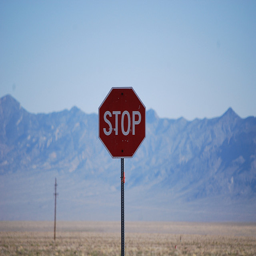
A red stop sign sitting in the middle of a desert.
The stop sign has large mountains behind it.
A stop sign in the middle of a desert with mountains in the background.
A stop sign stands in a field in front of mountains.
A stop sign all by itself with mountains in the background.